Guter Groschen

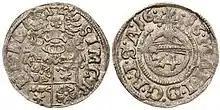
"Guter Groschen" ( "Reichstaler"), 1616, also called an "Apfelgroschen" ("apple groschen") because of the orb

The Guter Groschen ("good "groschen""), also Gutergroschen or Gutegroschen, abbreviation Ggr., is name of the "groschen" coin that was valued at of a "Reichsthaler" from the end of the 16th century. It was called a "good "groschen"" to distinguish it from the lighter "Mariengroschen" ("Mary's "groschen""), which was only valued at "Reichsthaler". The term "Guter Groschen" remained common until the middle of the 19th century.